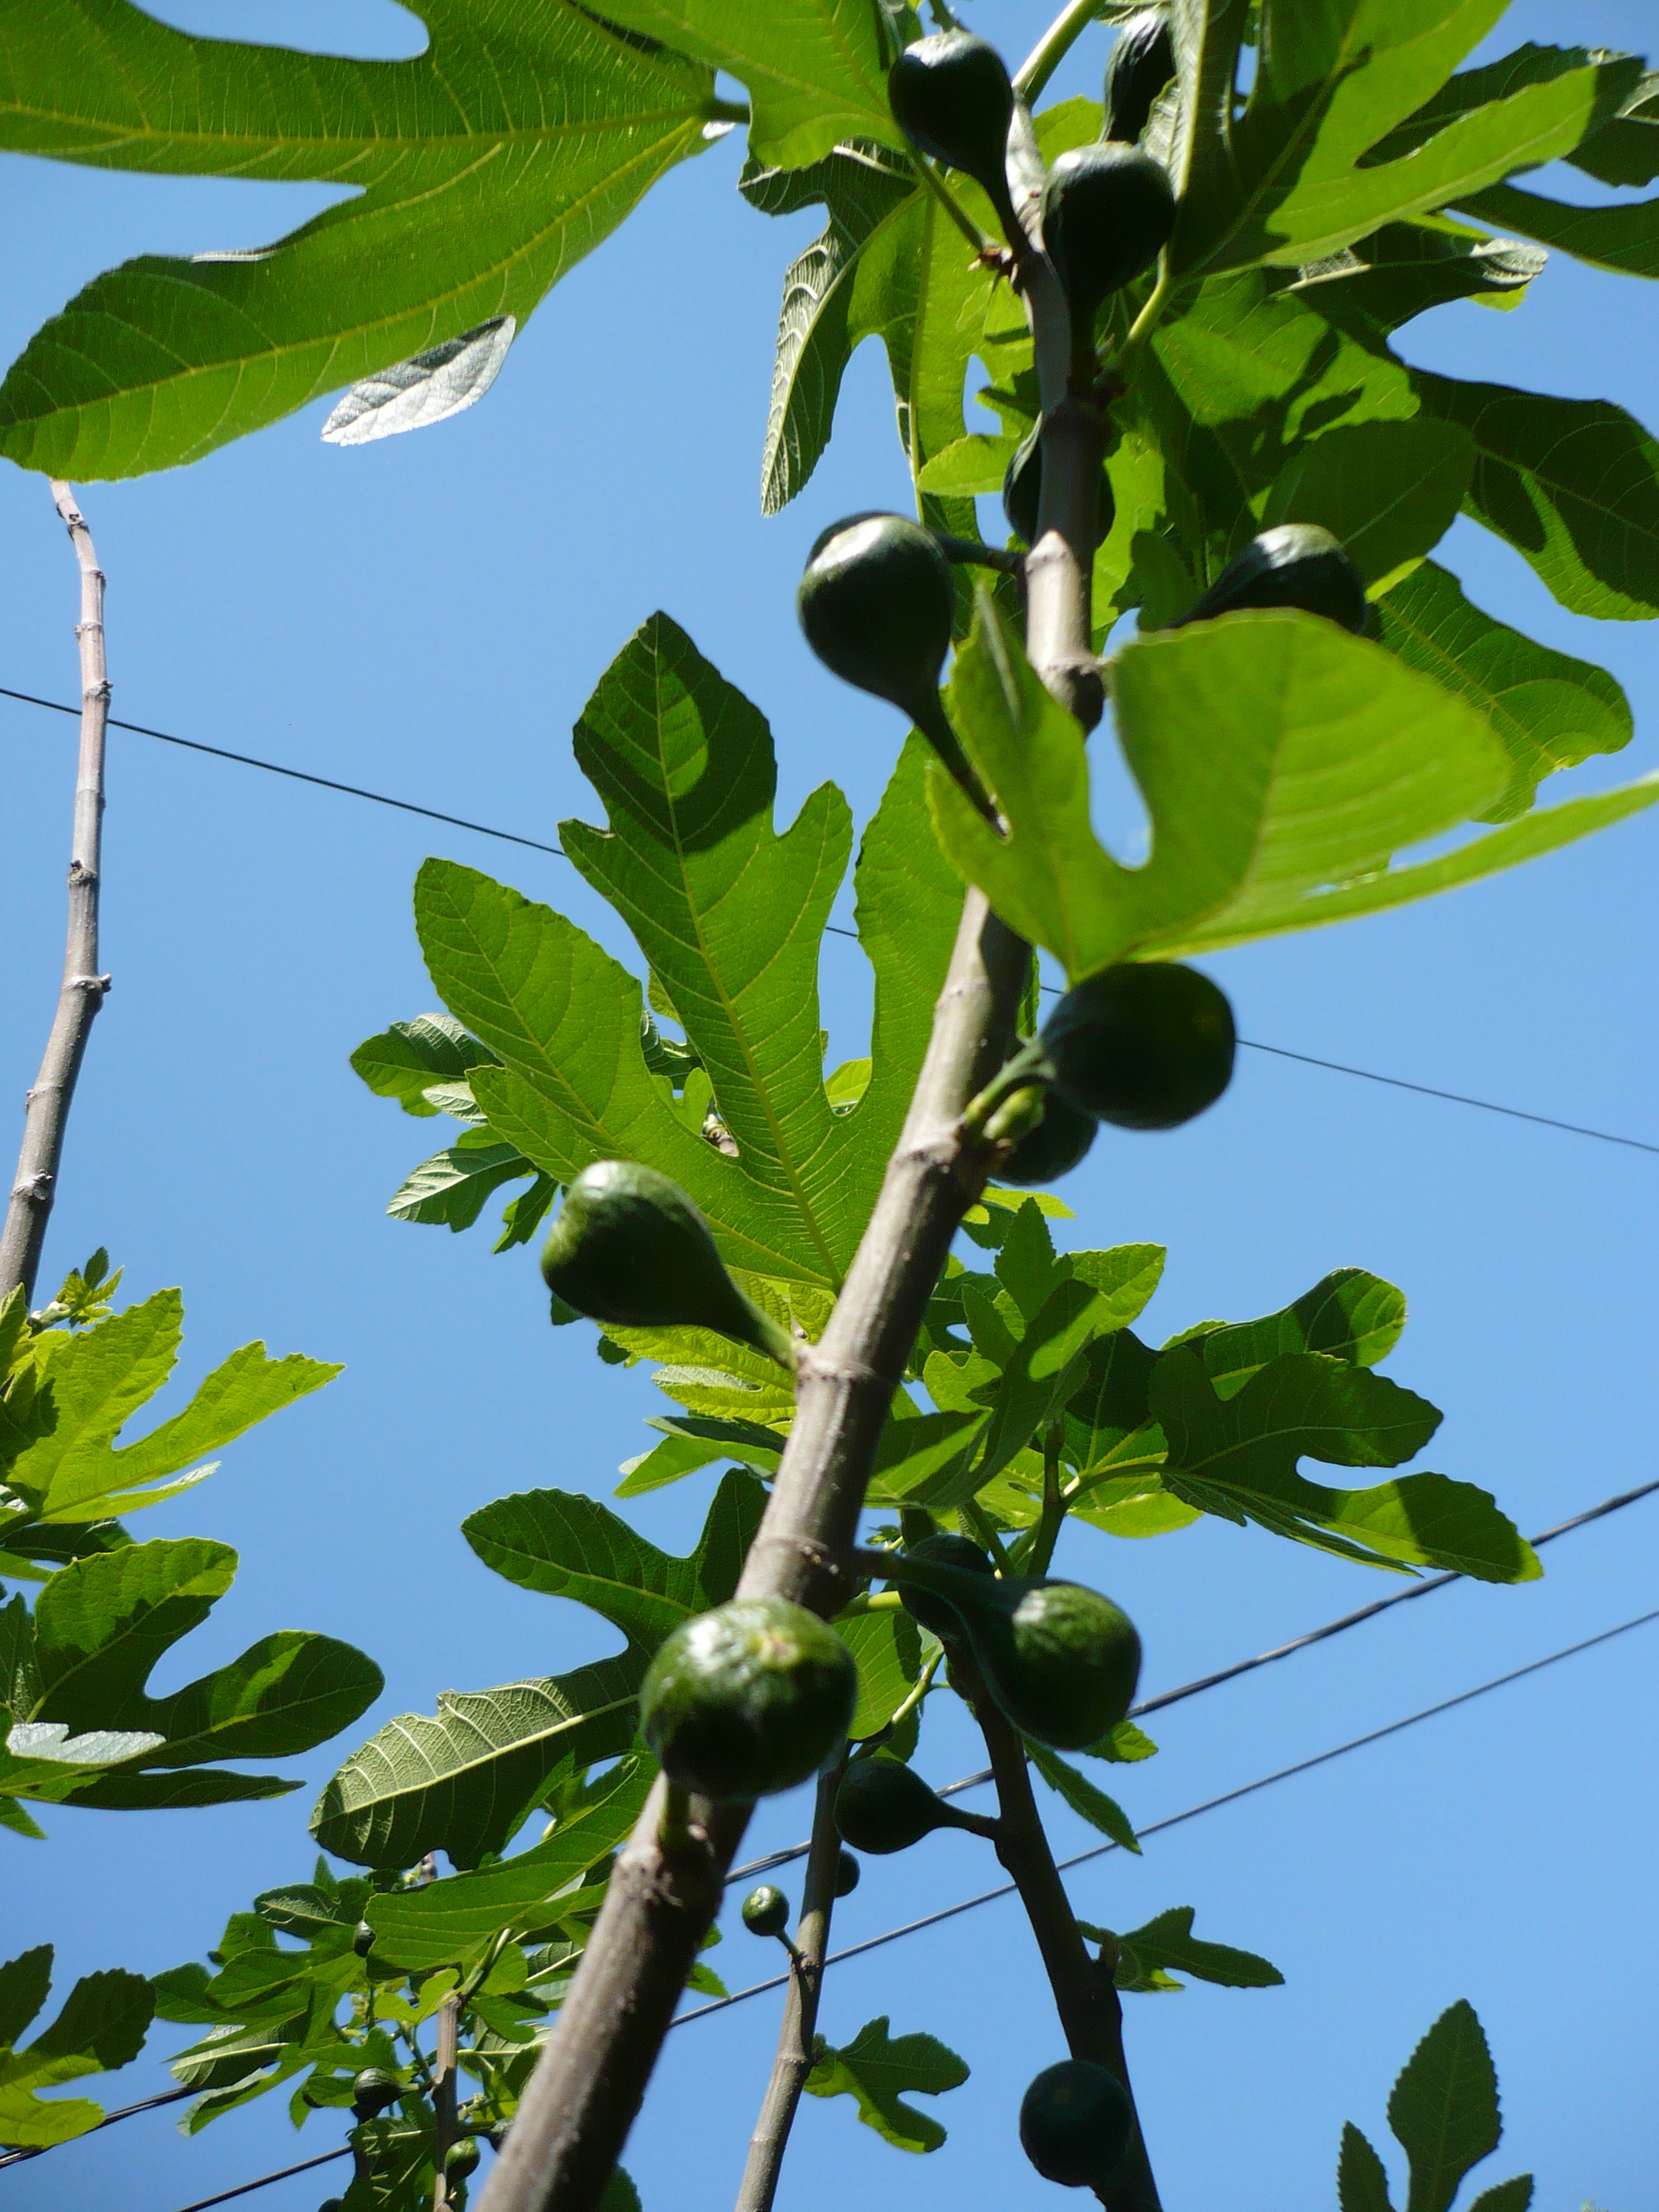
fruit, sky, plant, flower, branch, twig, tree, flowering plant, fruit tree, annual plant, plant stem, fig, combretaceae